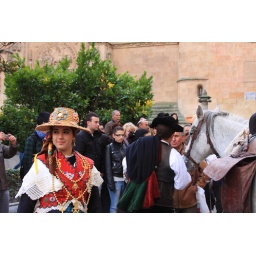
Girl in red dress, straw hat